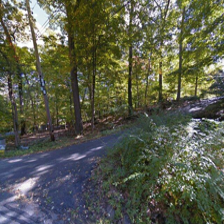
Label: streetView